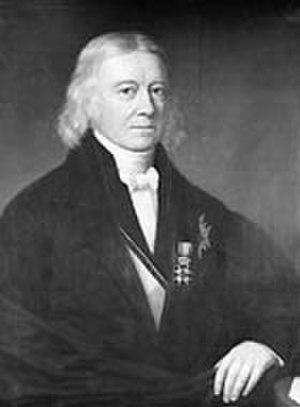
Adolf Ivar Arwidsson, né le 7 août 1791 à Padasjoki en Finlande et mort le 21 juin 1858 à Vyborg dans l'Empire russe, est un journaliste politique, écrivain et historien finlandais. Dans ses actes politiques, Arwidsson se démarque par sa critique de la situation de la Finlande en tant que grand-duché sous la domination des tsars de Russie. En raison de ses publications, il est démis de ses fonctions de professeur à l'Académie de Turku, et doit émigrer en Suède, où il poursuit son action politique. Le mouvement national finnois considère Arwidsson comme un inspirateur et un précurseur de l'idée d'une Finlande indépendante.